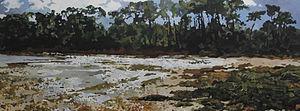
Pont-l'Abbé Ile Chevalier
Jacques Godin, né en 1956 à Pont-l'Abbé dans le Finistère, est un peintre français, et créateur de vitraux.